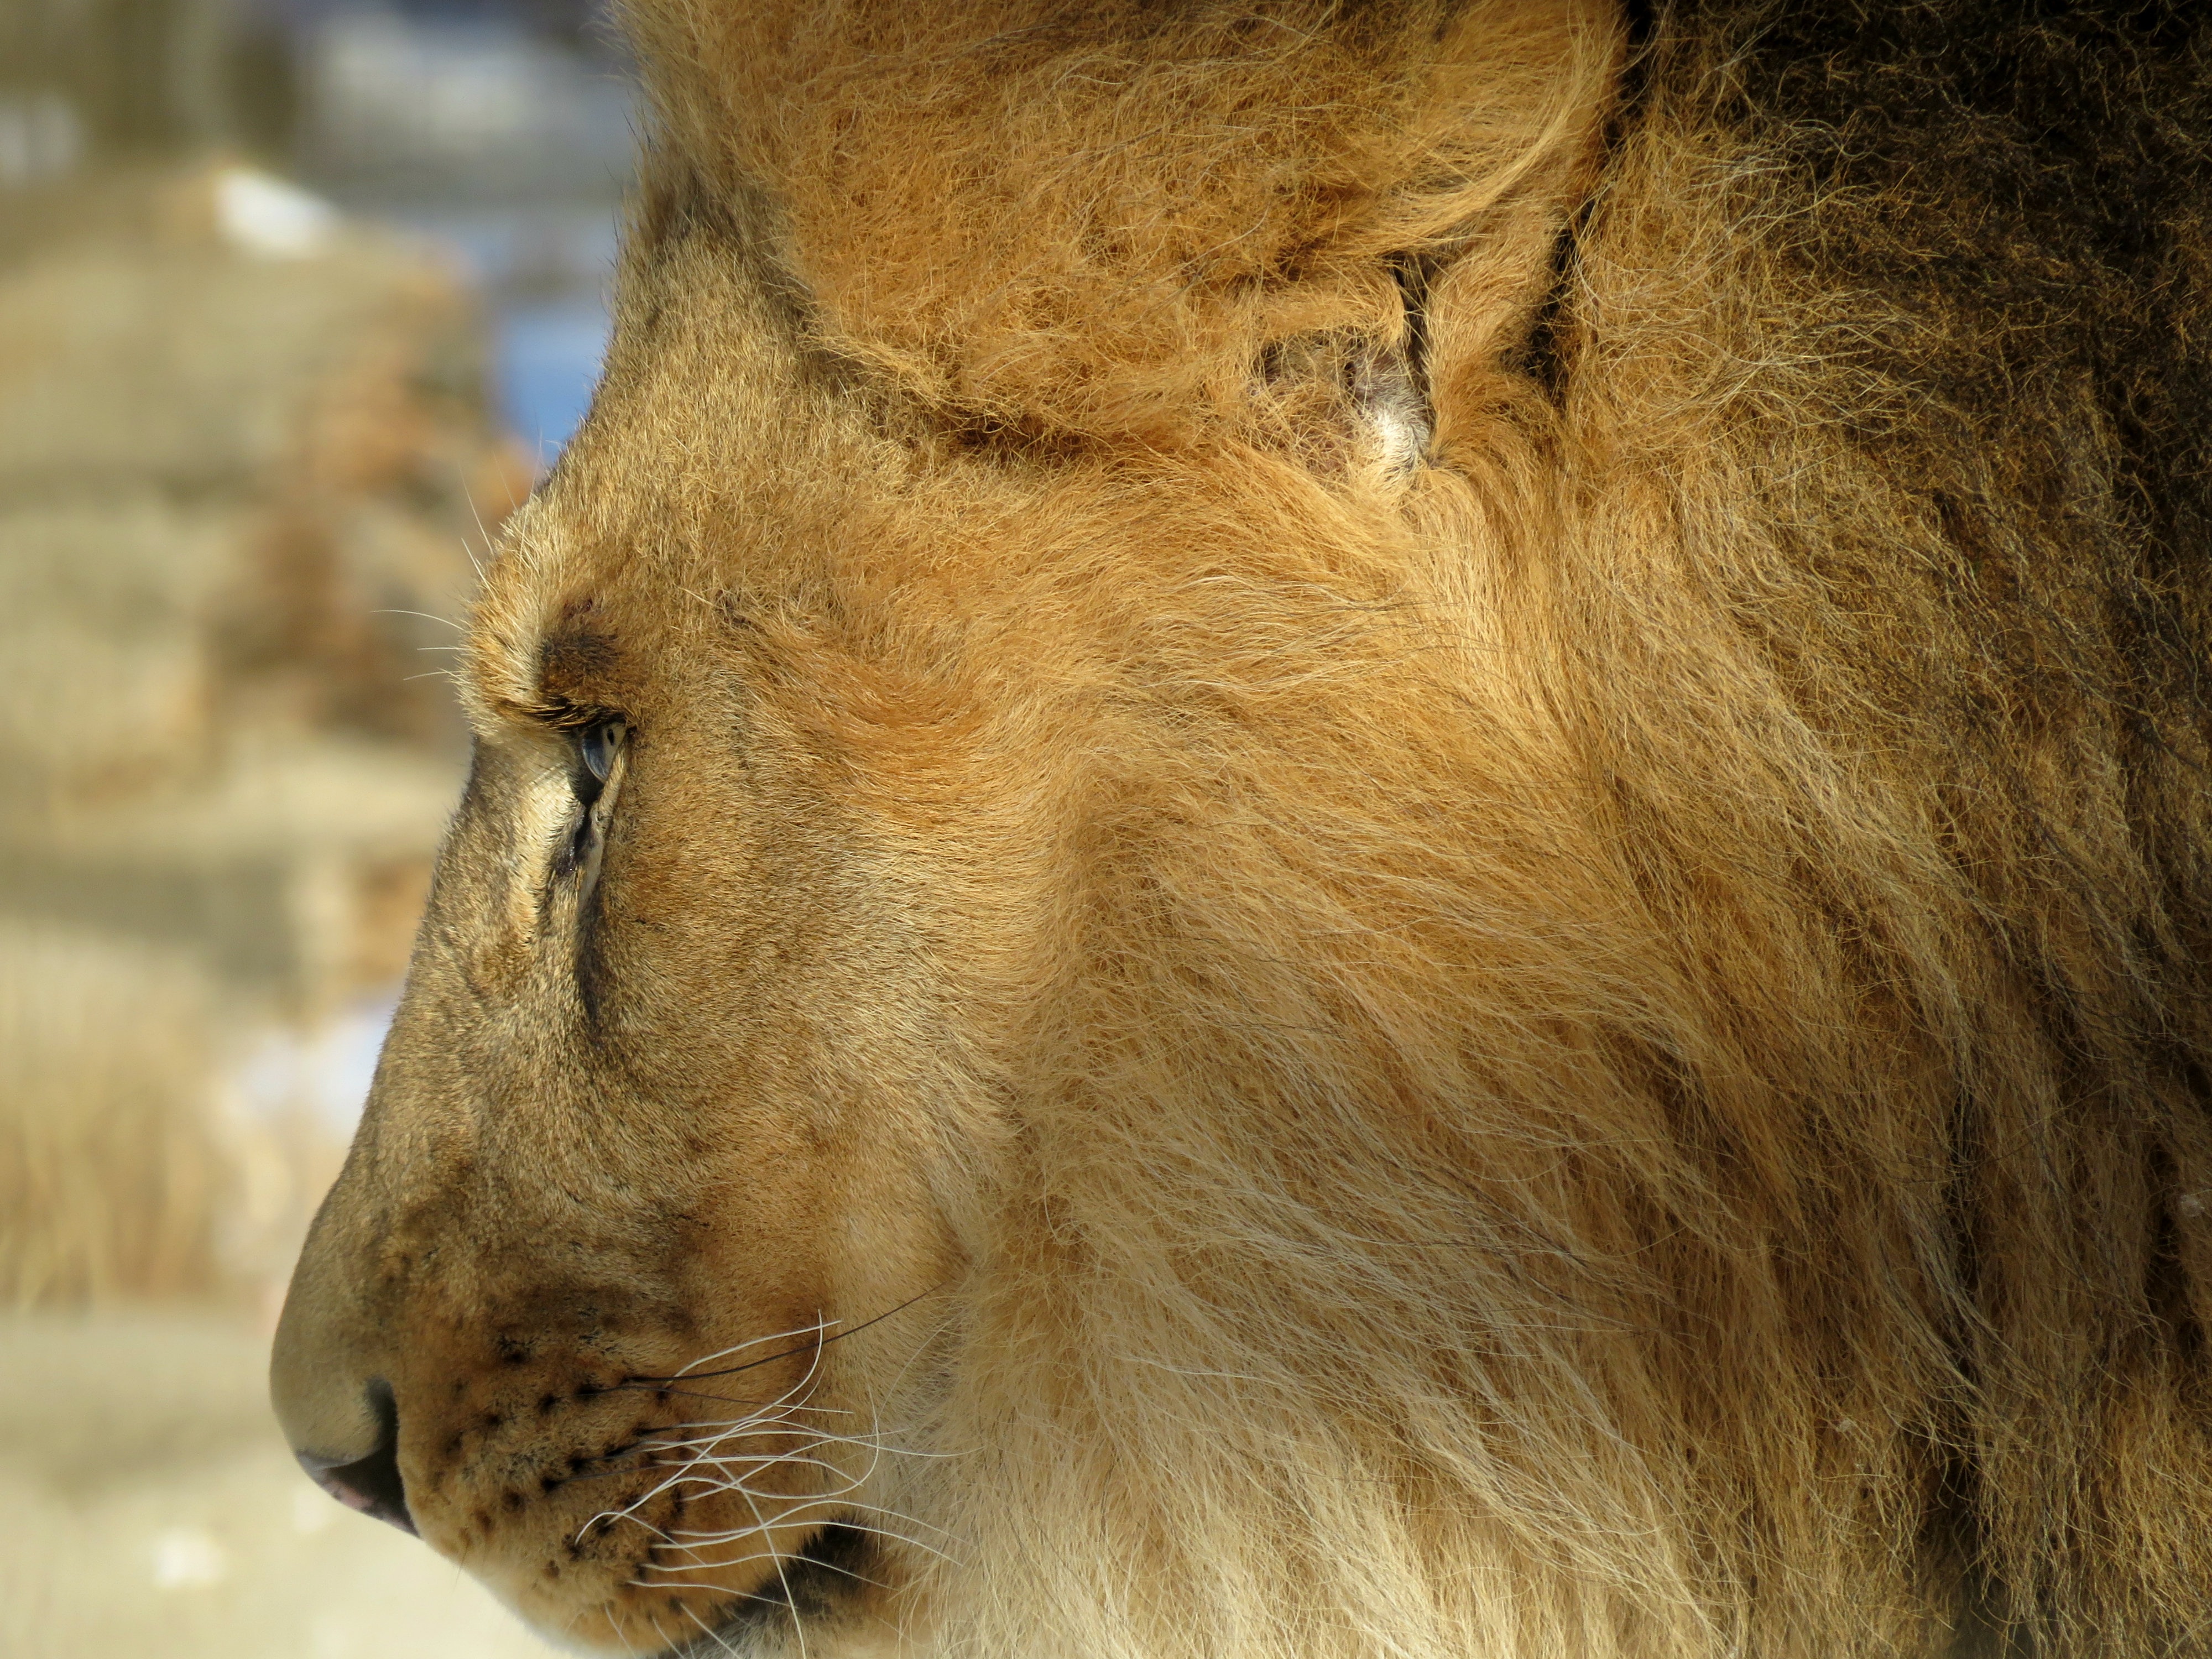
animal, male, wildlife, zoo, fur, mammal, mane, fauna, lion, big cat, close up, whiskers, snout, organism, big cats, cat like mammal, carnivoran, masai lion, terrestrial animal